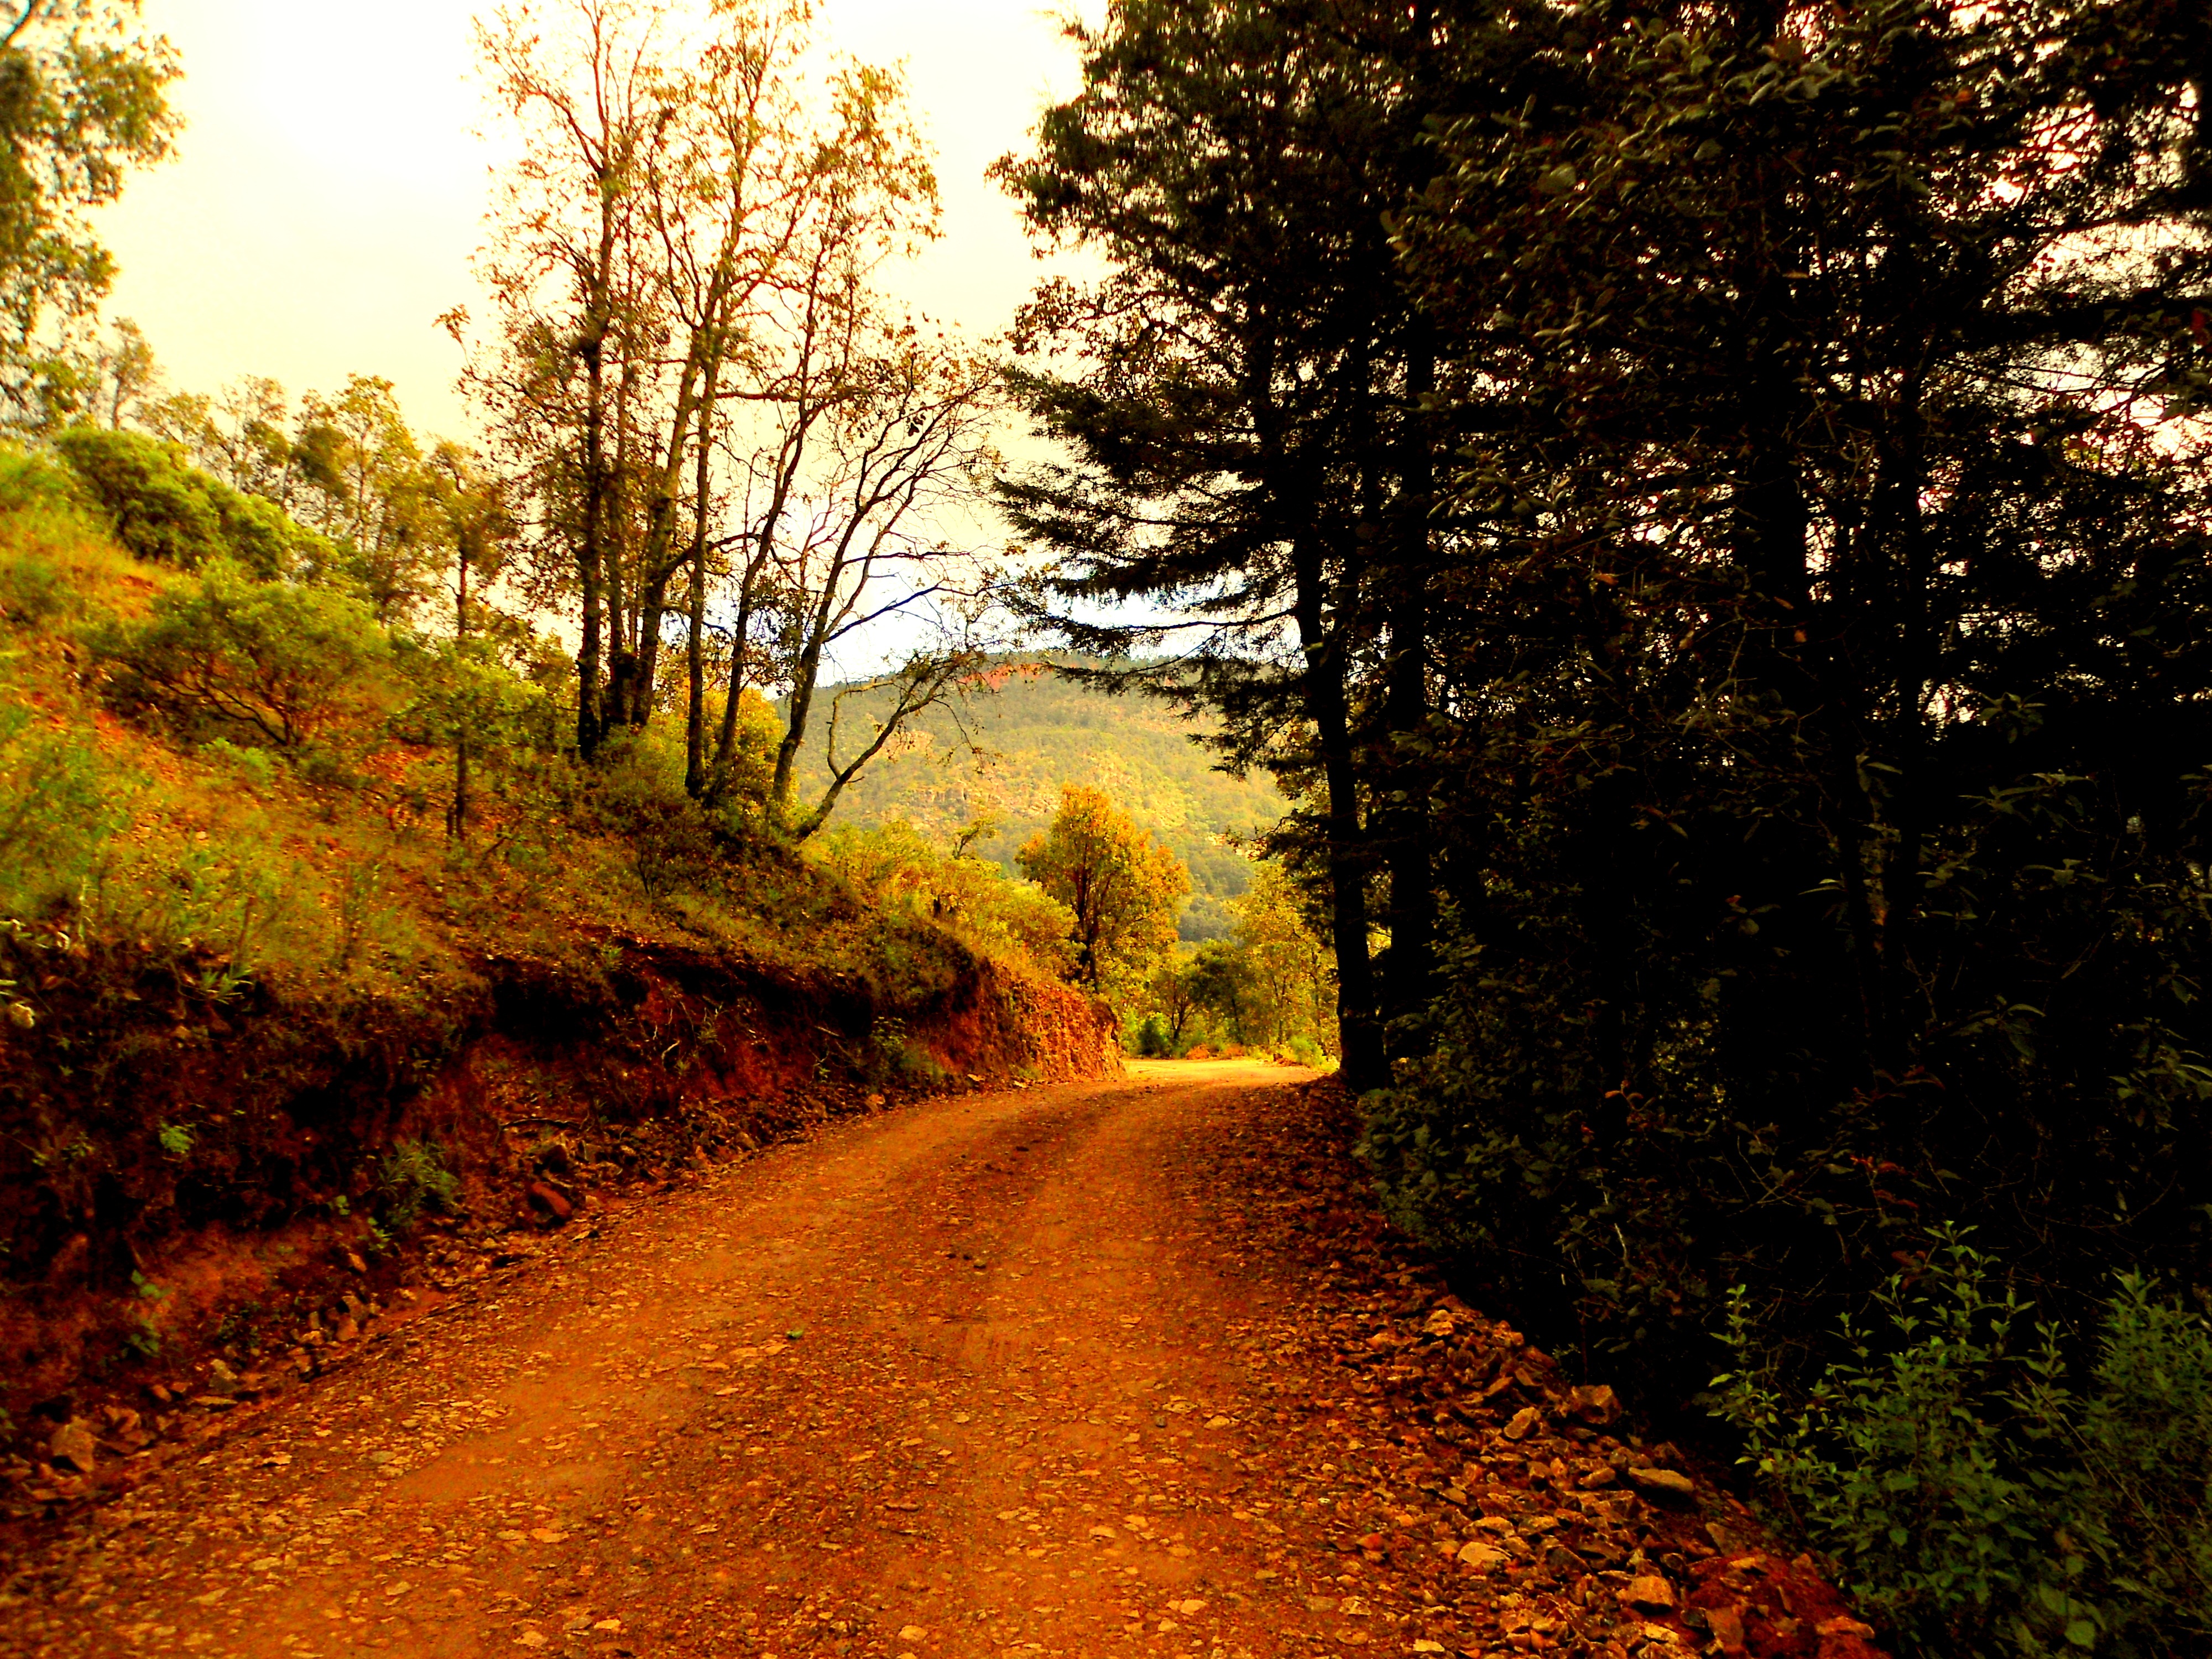
landscape, tree, nature, forest, wilderness, plant, sunset, road, trail, sunlight, morning, leaf, evening, autumn, season, trees, woodland, habitat, fall color, rural area, natural environment, atmospheric phenomenon, woody plant